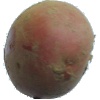
Label: red_potato